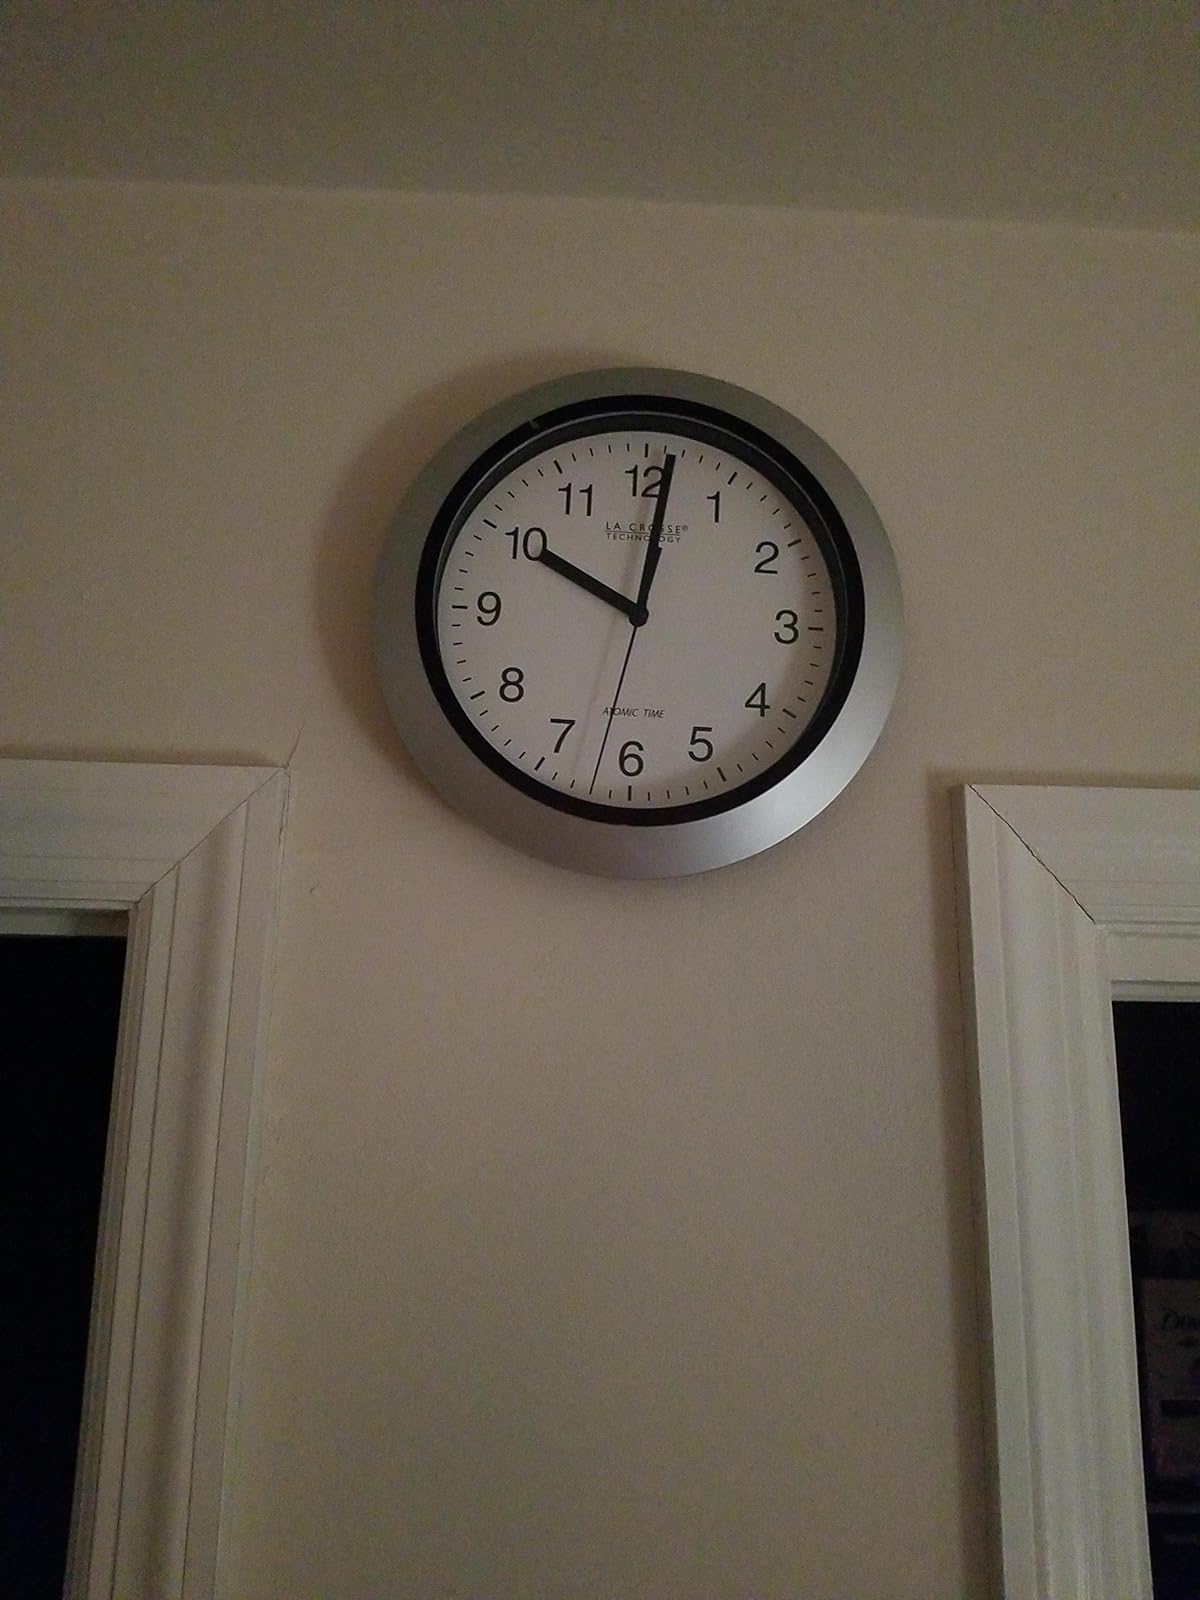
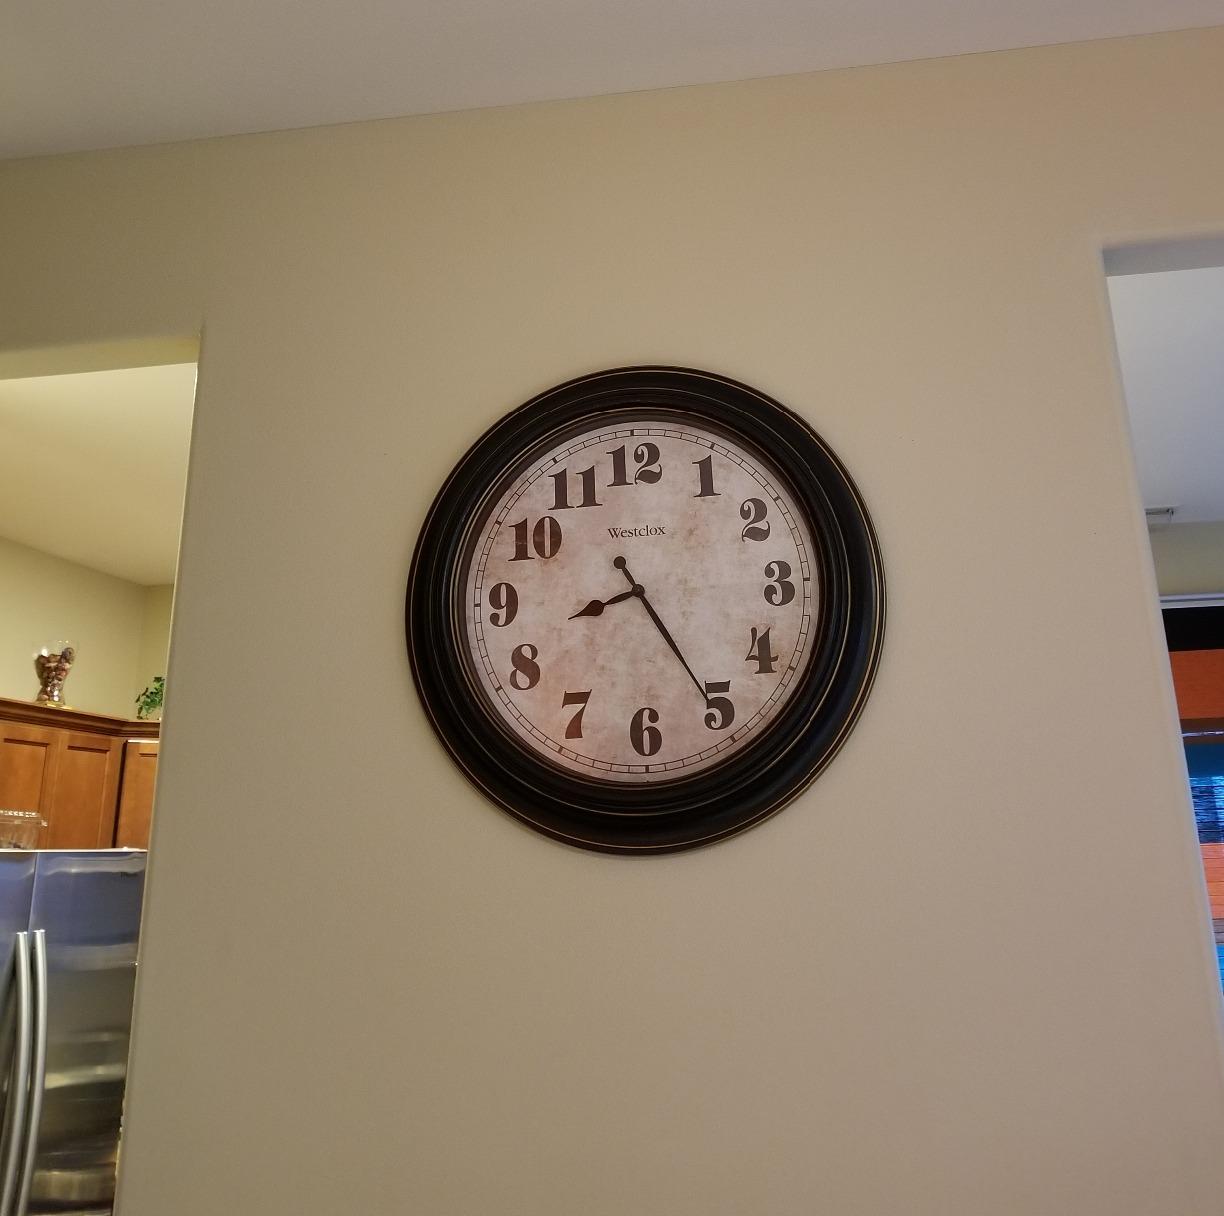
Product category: clock
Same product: no